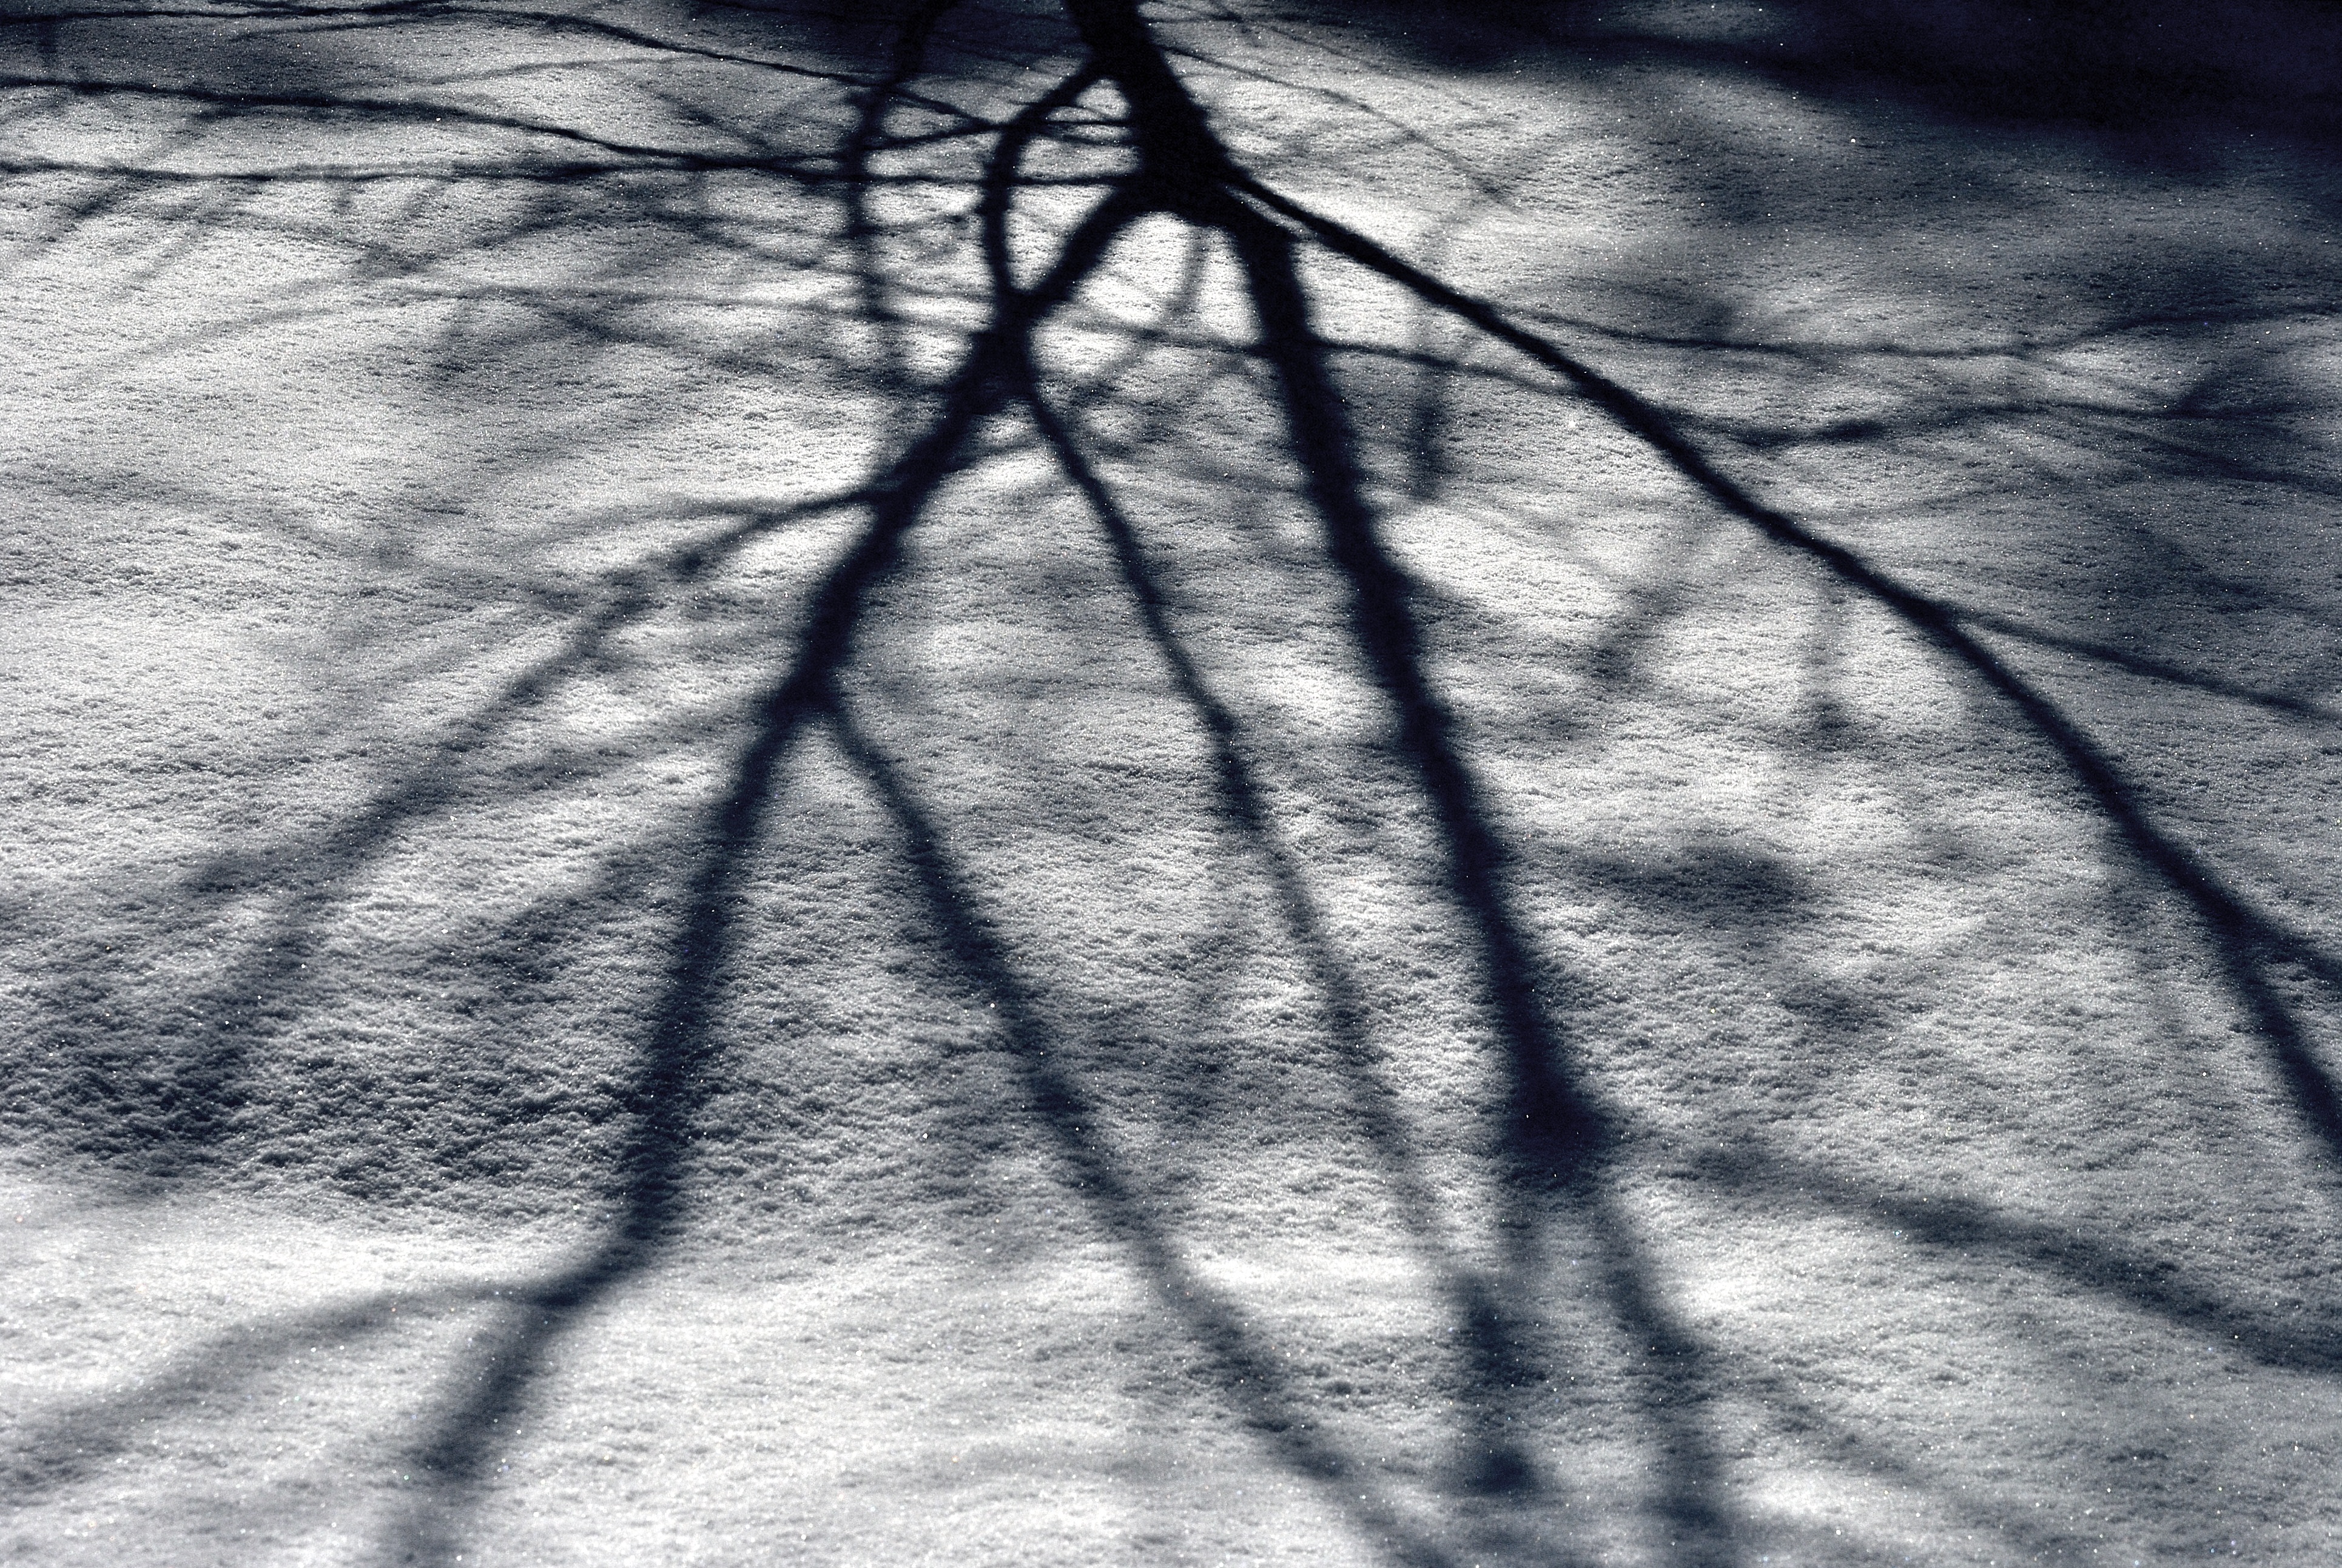
tree, branch, snow, winter, light, black and white, plant, white, ground, photography, sunlight, leaf, line, shadow, darkness, blue, black, monochrome, season, close up, branches, shape, freezing, outdoor lighting, monochrome photography